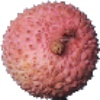
Label: lychee